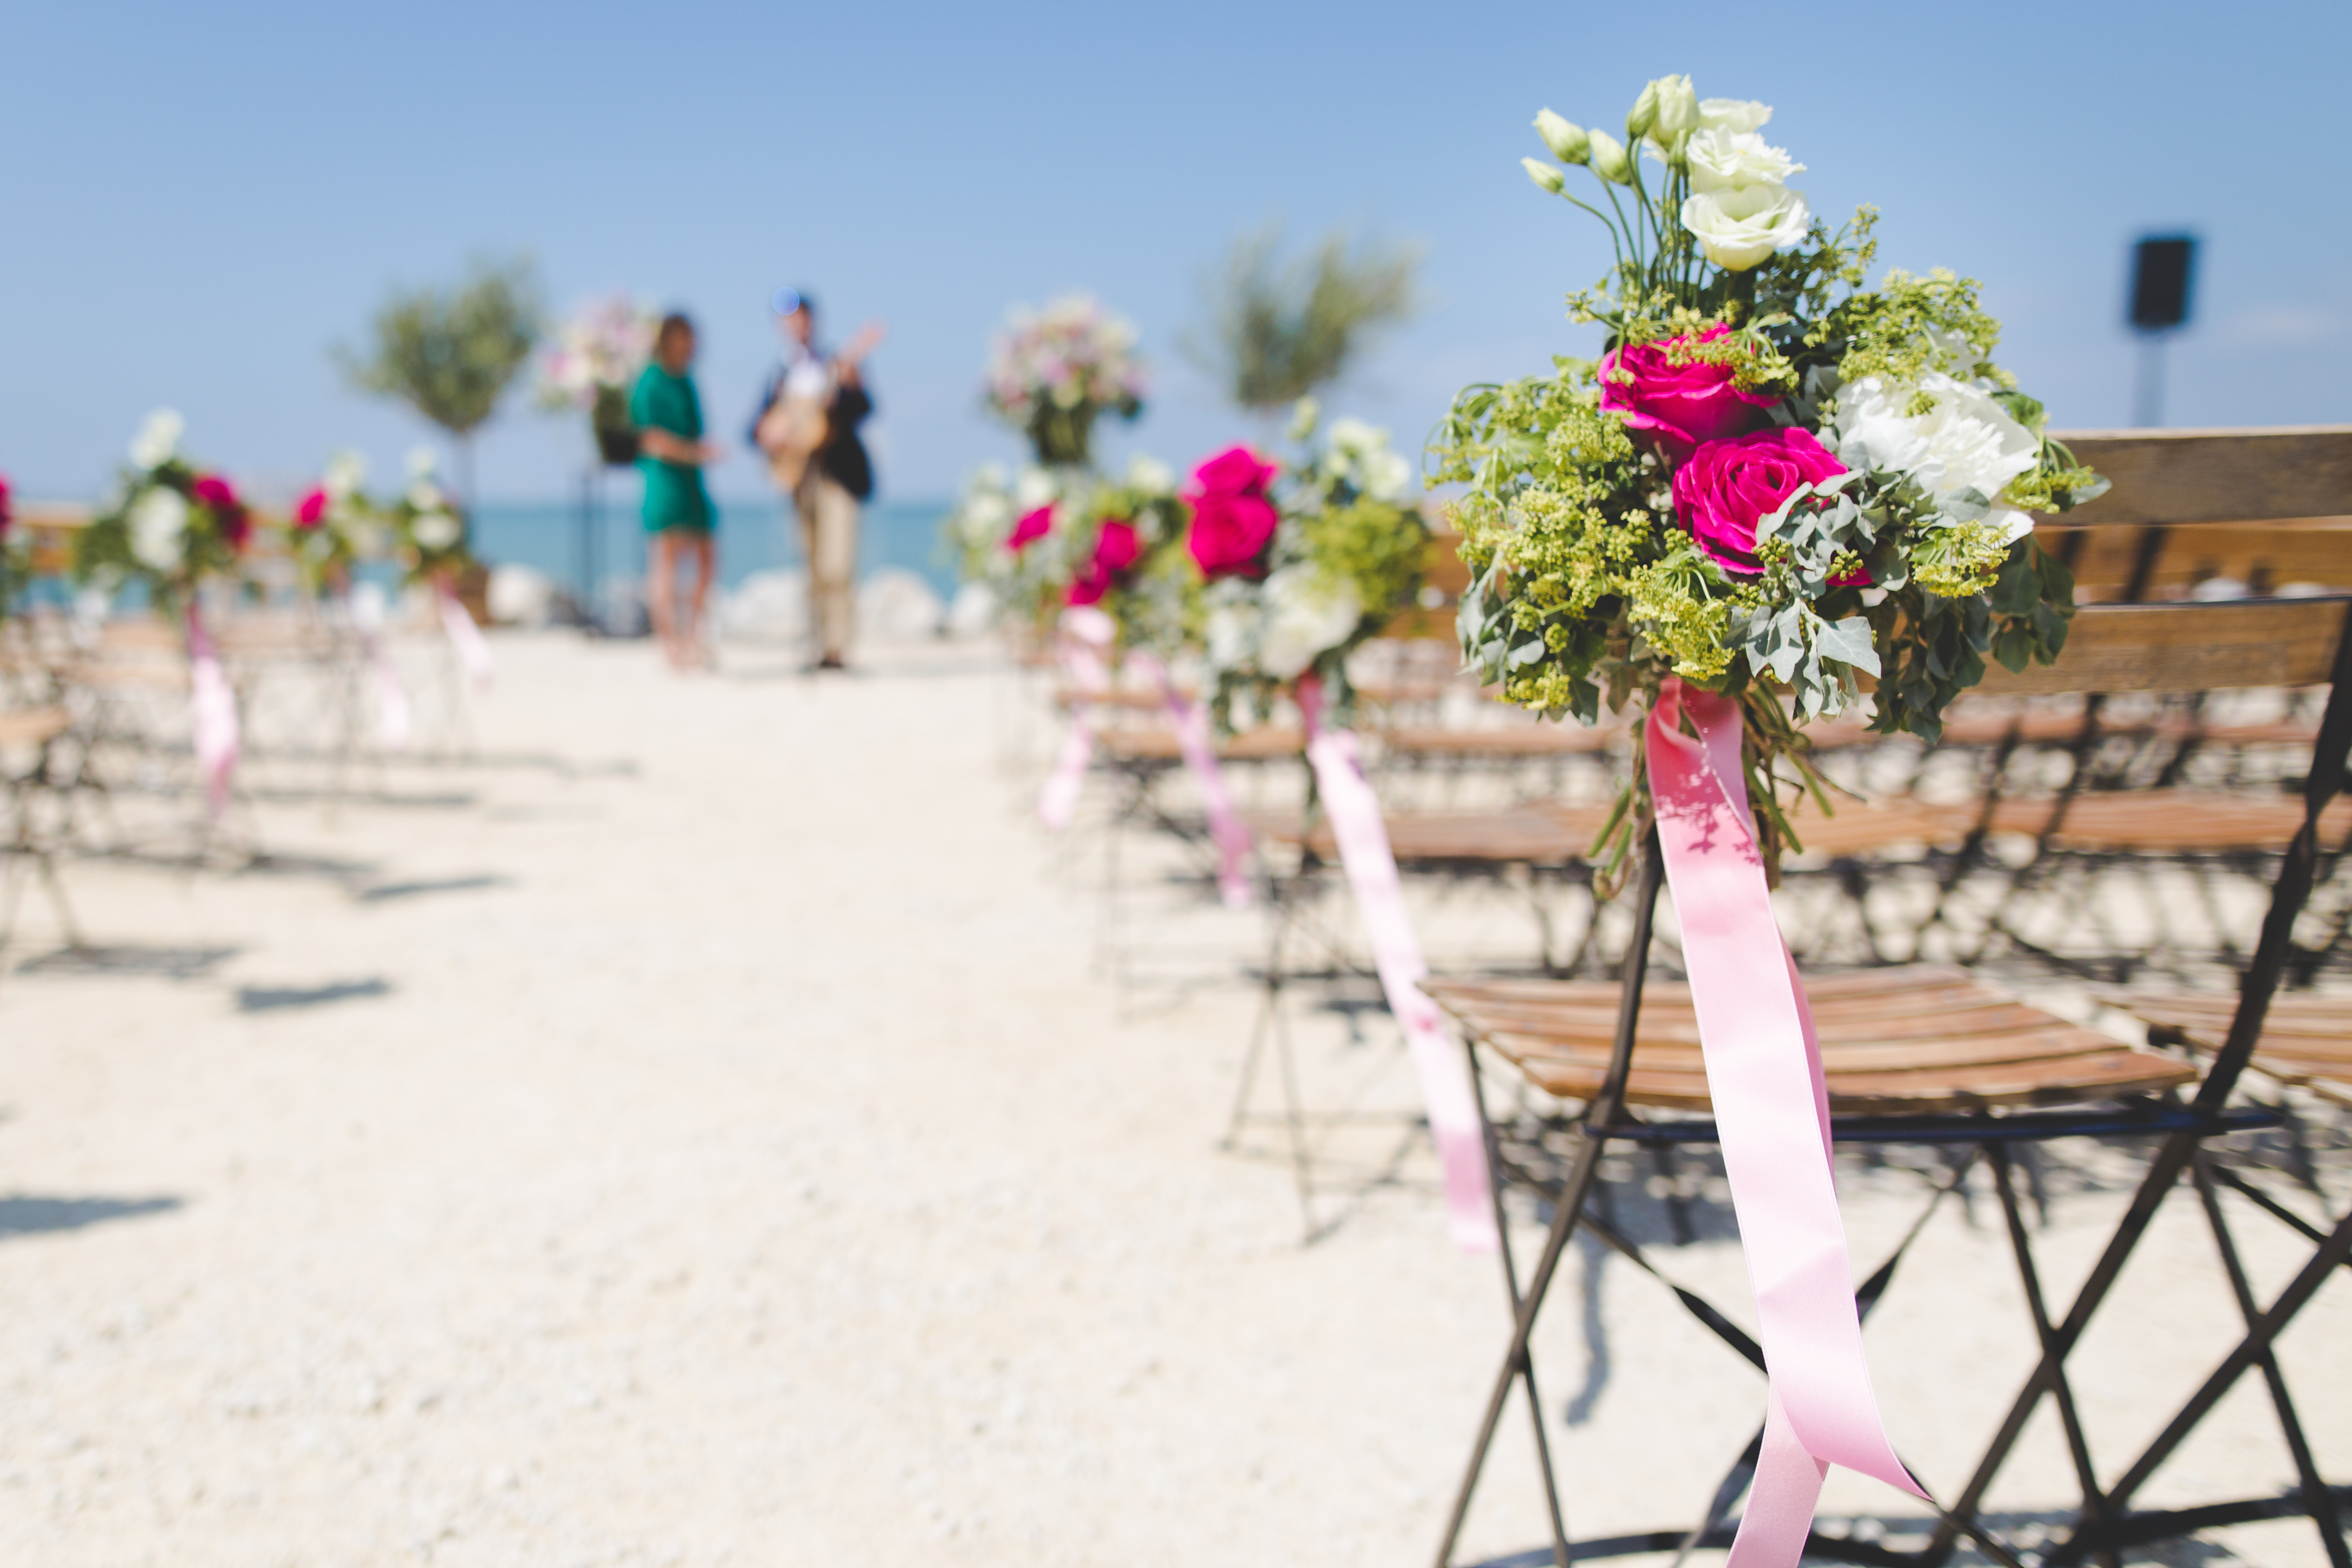
beach, blossom, flower, bloom, macro, wedding, flora, flowers, aisle, roses, ceremony, chairs, bouquets, flower arrangements